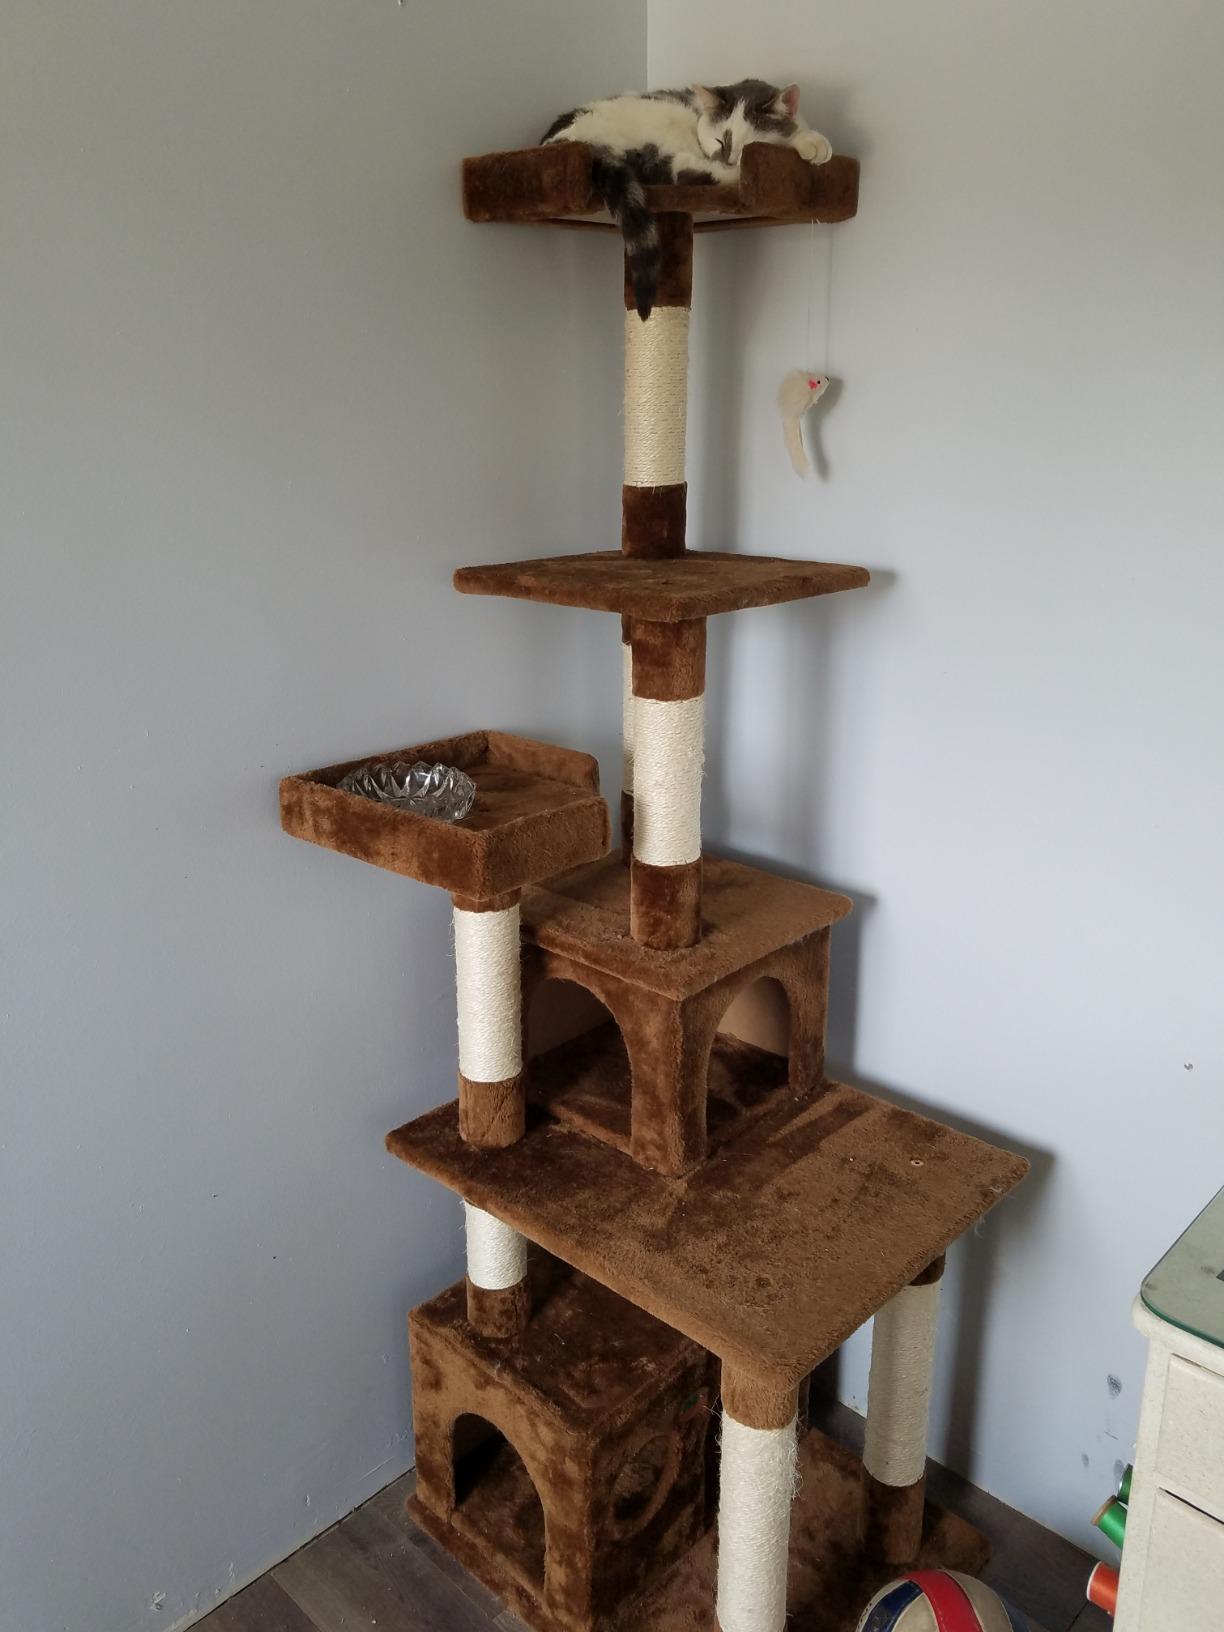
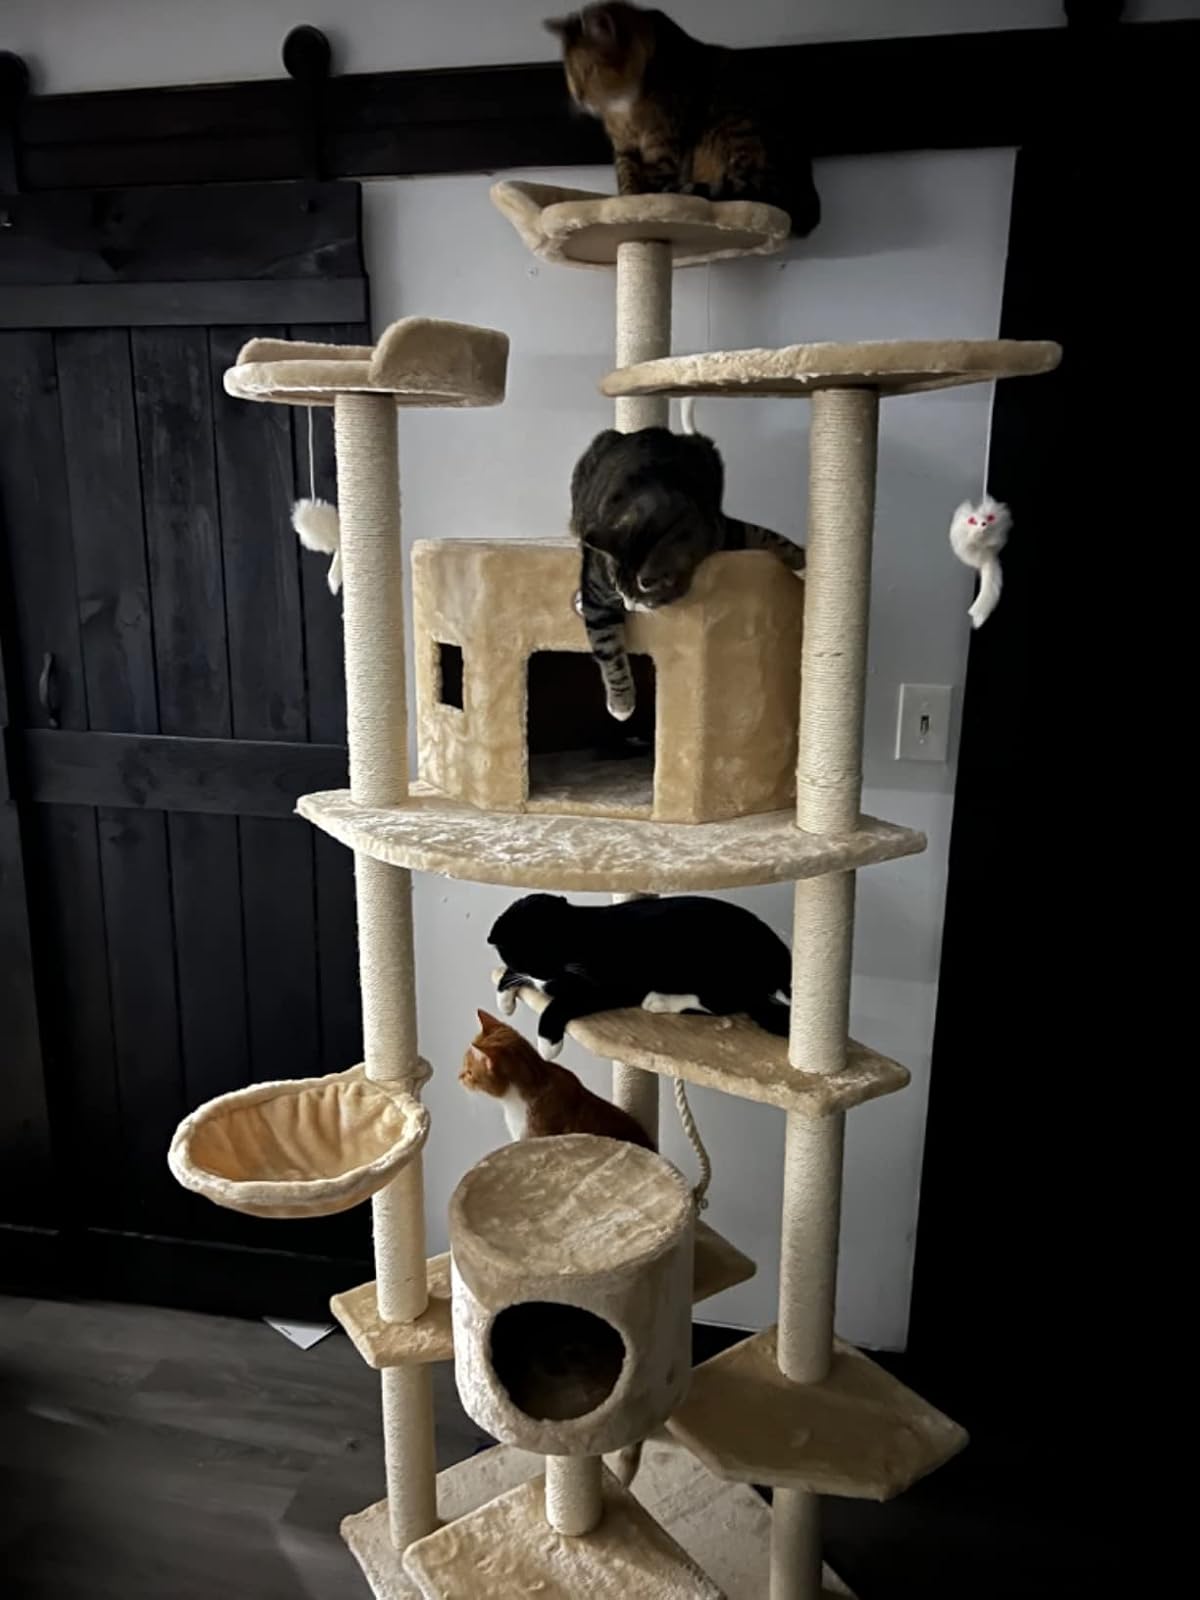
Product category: items_cat tree
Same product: no